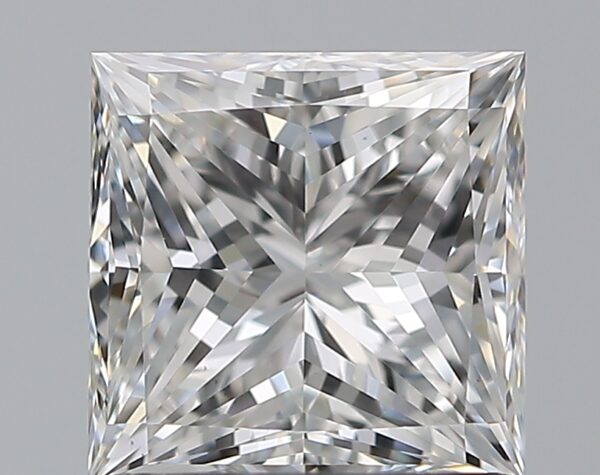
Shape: princess
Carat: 1.21
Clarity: VVS2
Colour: E
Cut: EX
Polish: EX
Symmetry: VG
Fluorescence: N
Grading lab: GIA
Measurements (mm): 5.74 x 5.69 x 4.17